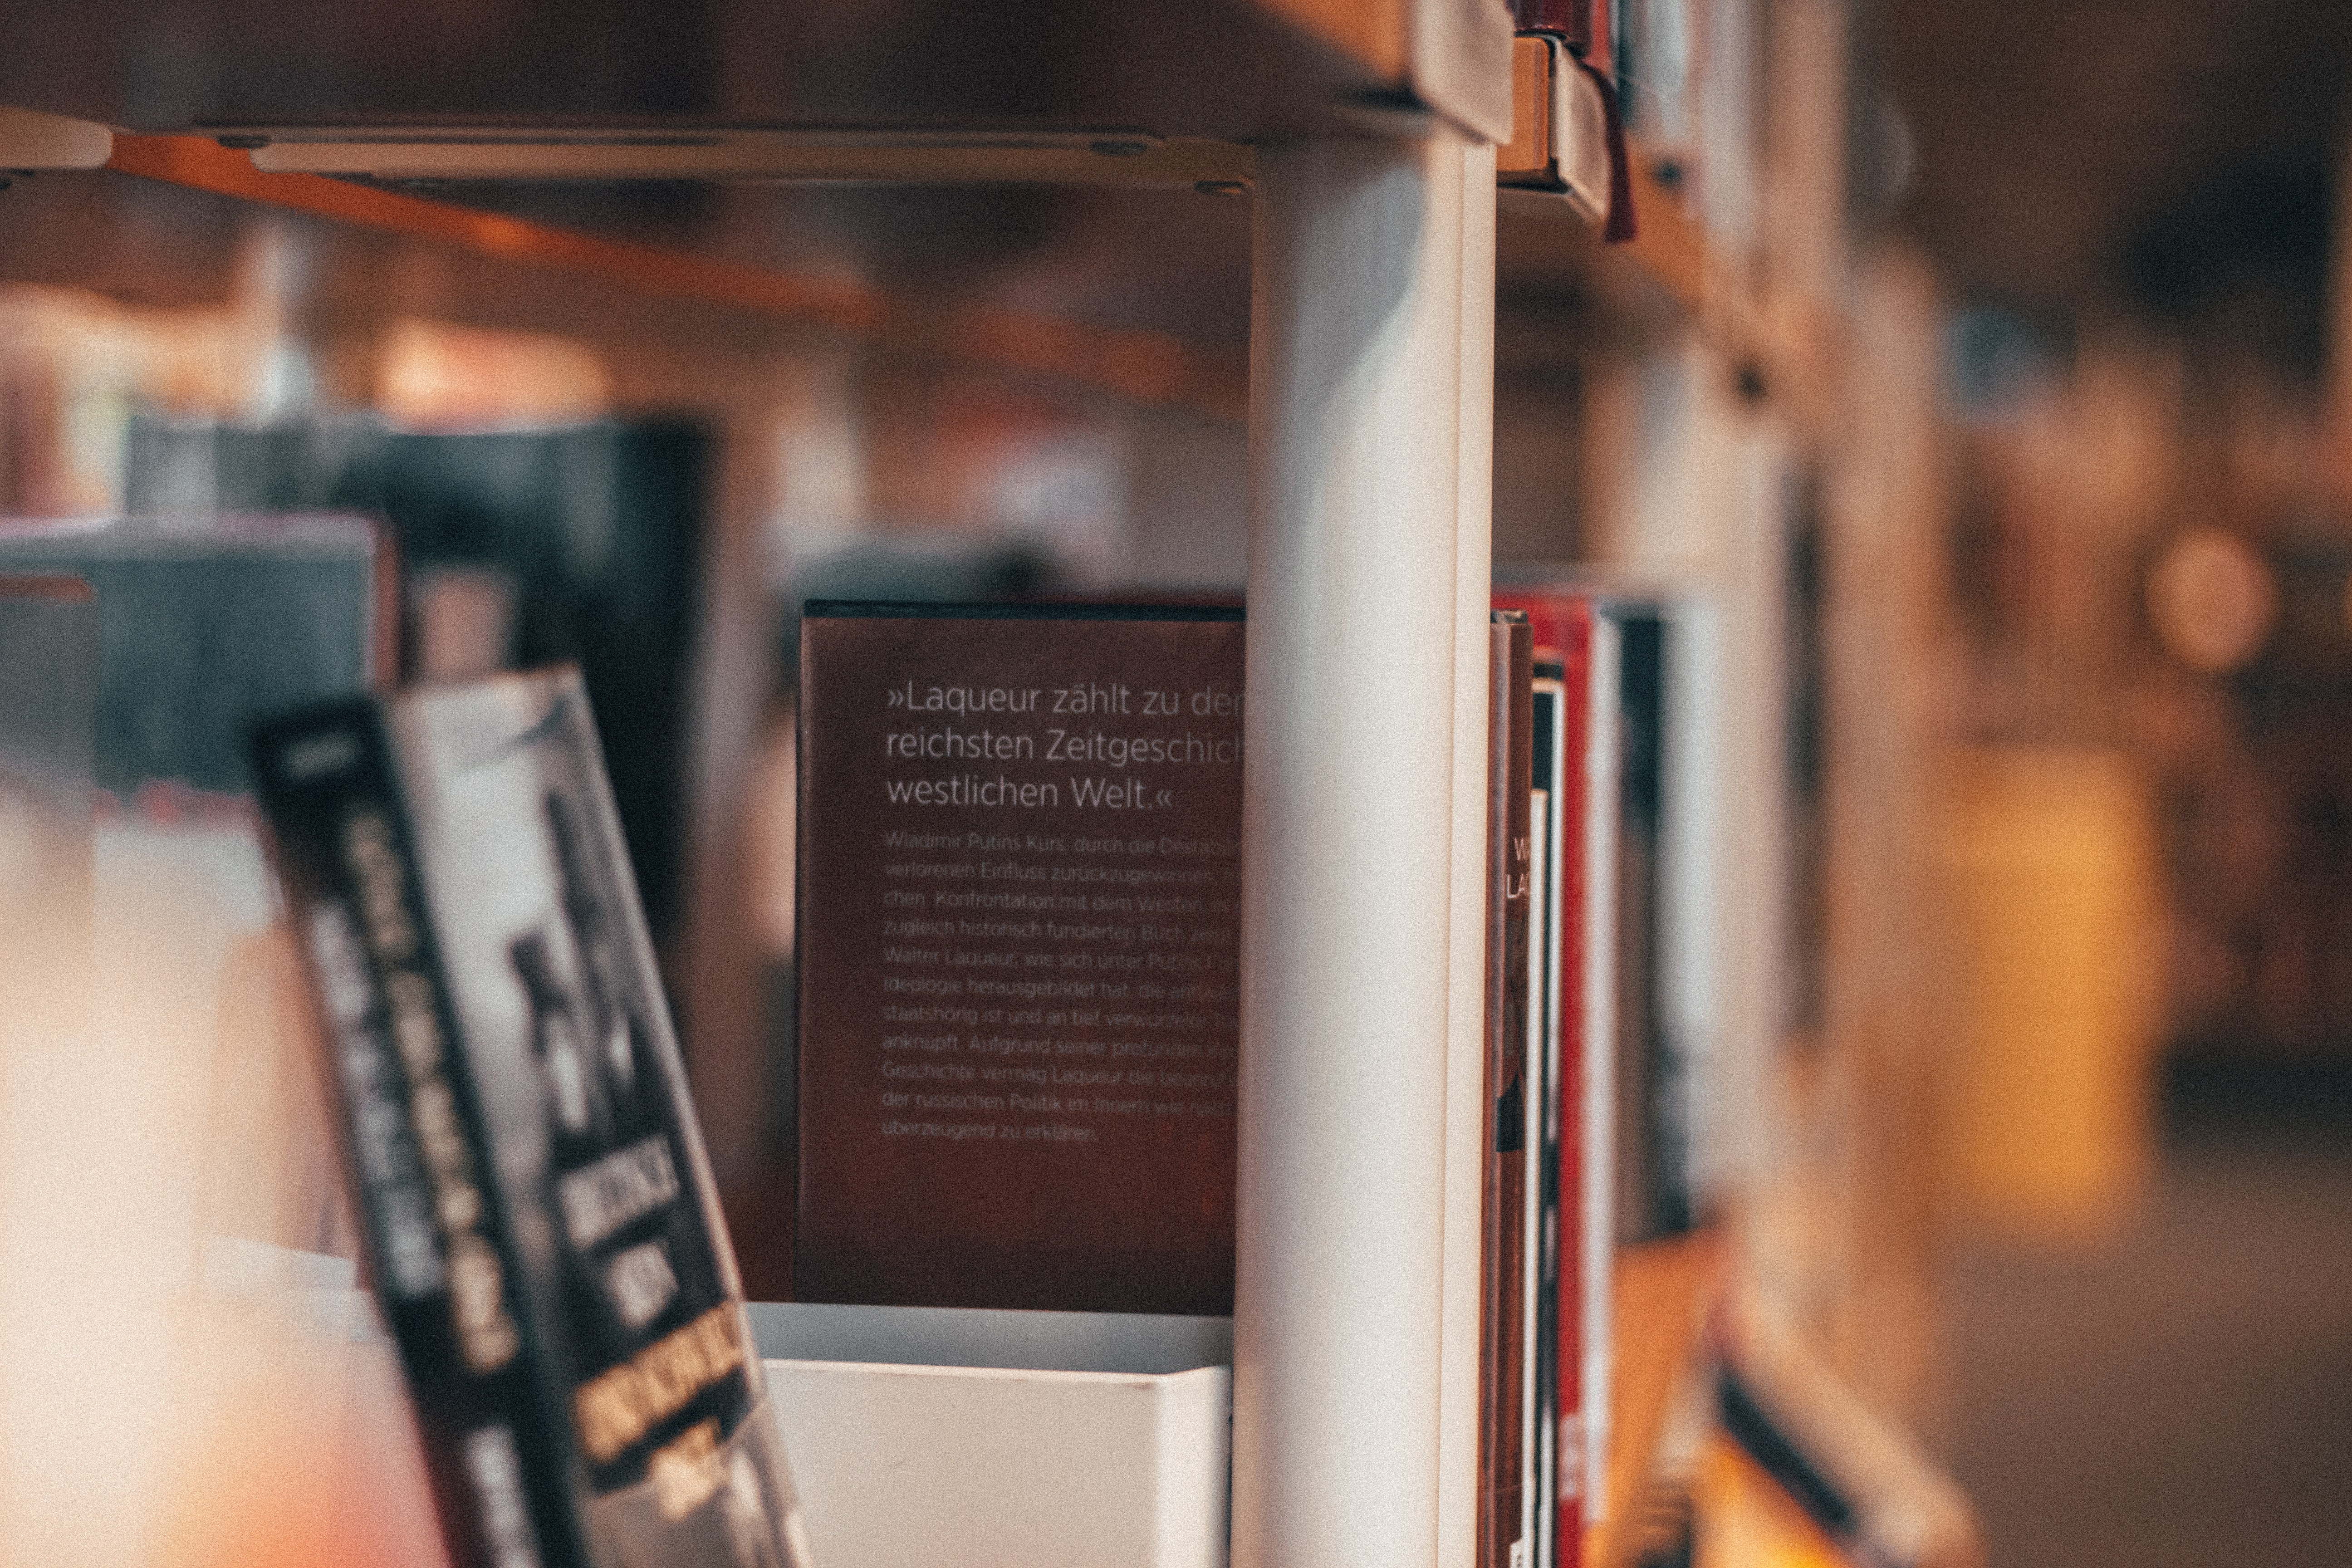
book, text, Material property, publication, font, furniture, bookcase, bookselling